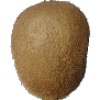
Label: Kiwi 1